Answer in natural language. Is Laptop (marked A) in front of black dresser with multiple drawers (marked B)? Choose between the following options: no or yes
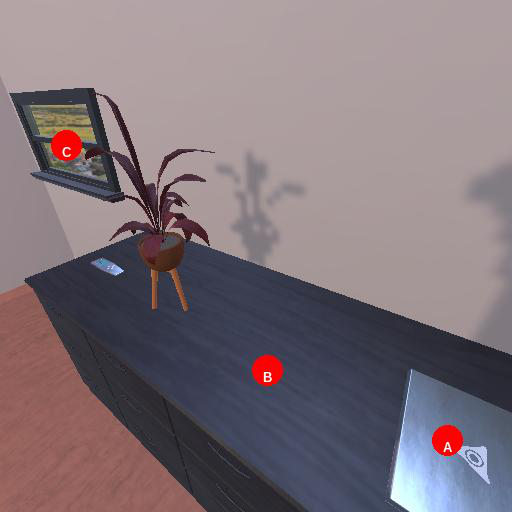
<answer>yes</answer>